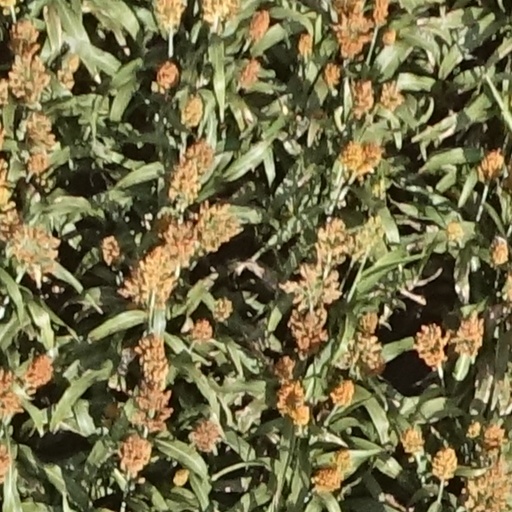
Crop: sorghum